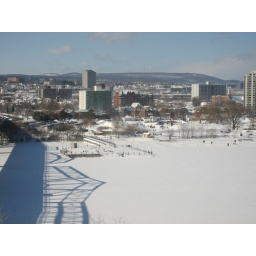
Looking over the river to the Winterlude ice-slides at Jacques-Cartier Park...the bridge was casting big shadows on the snow.